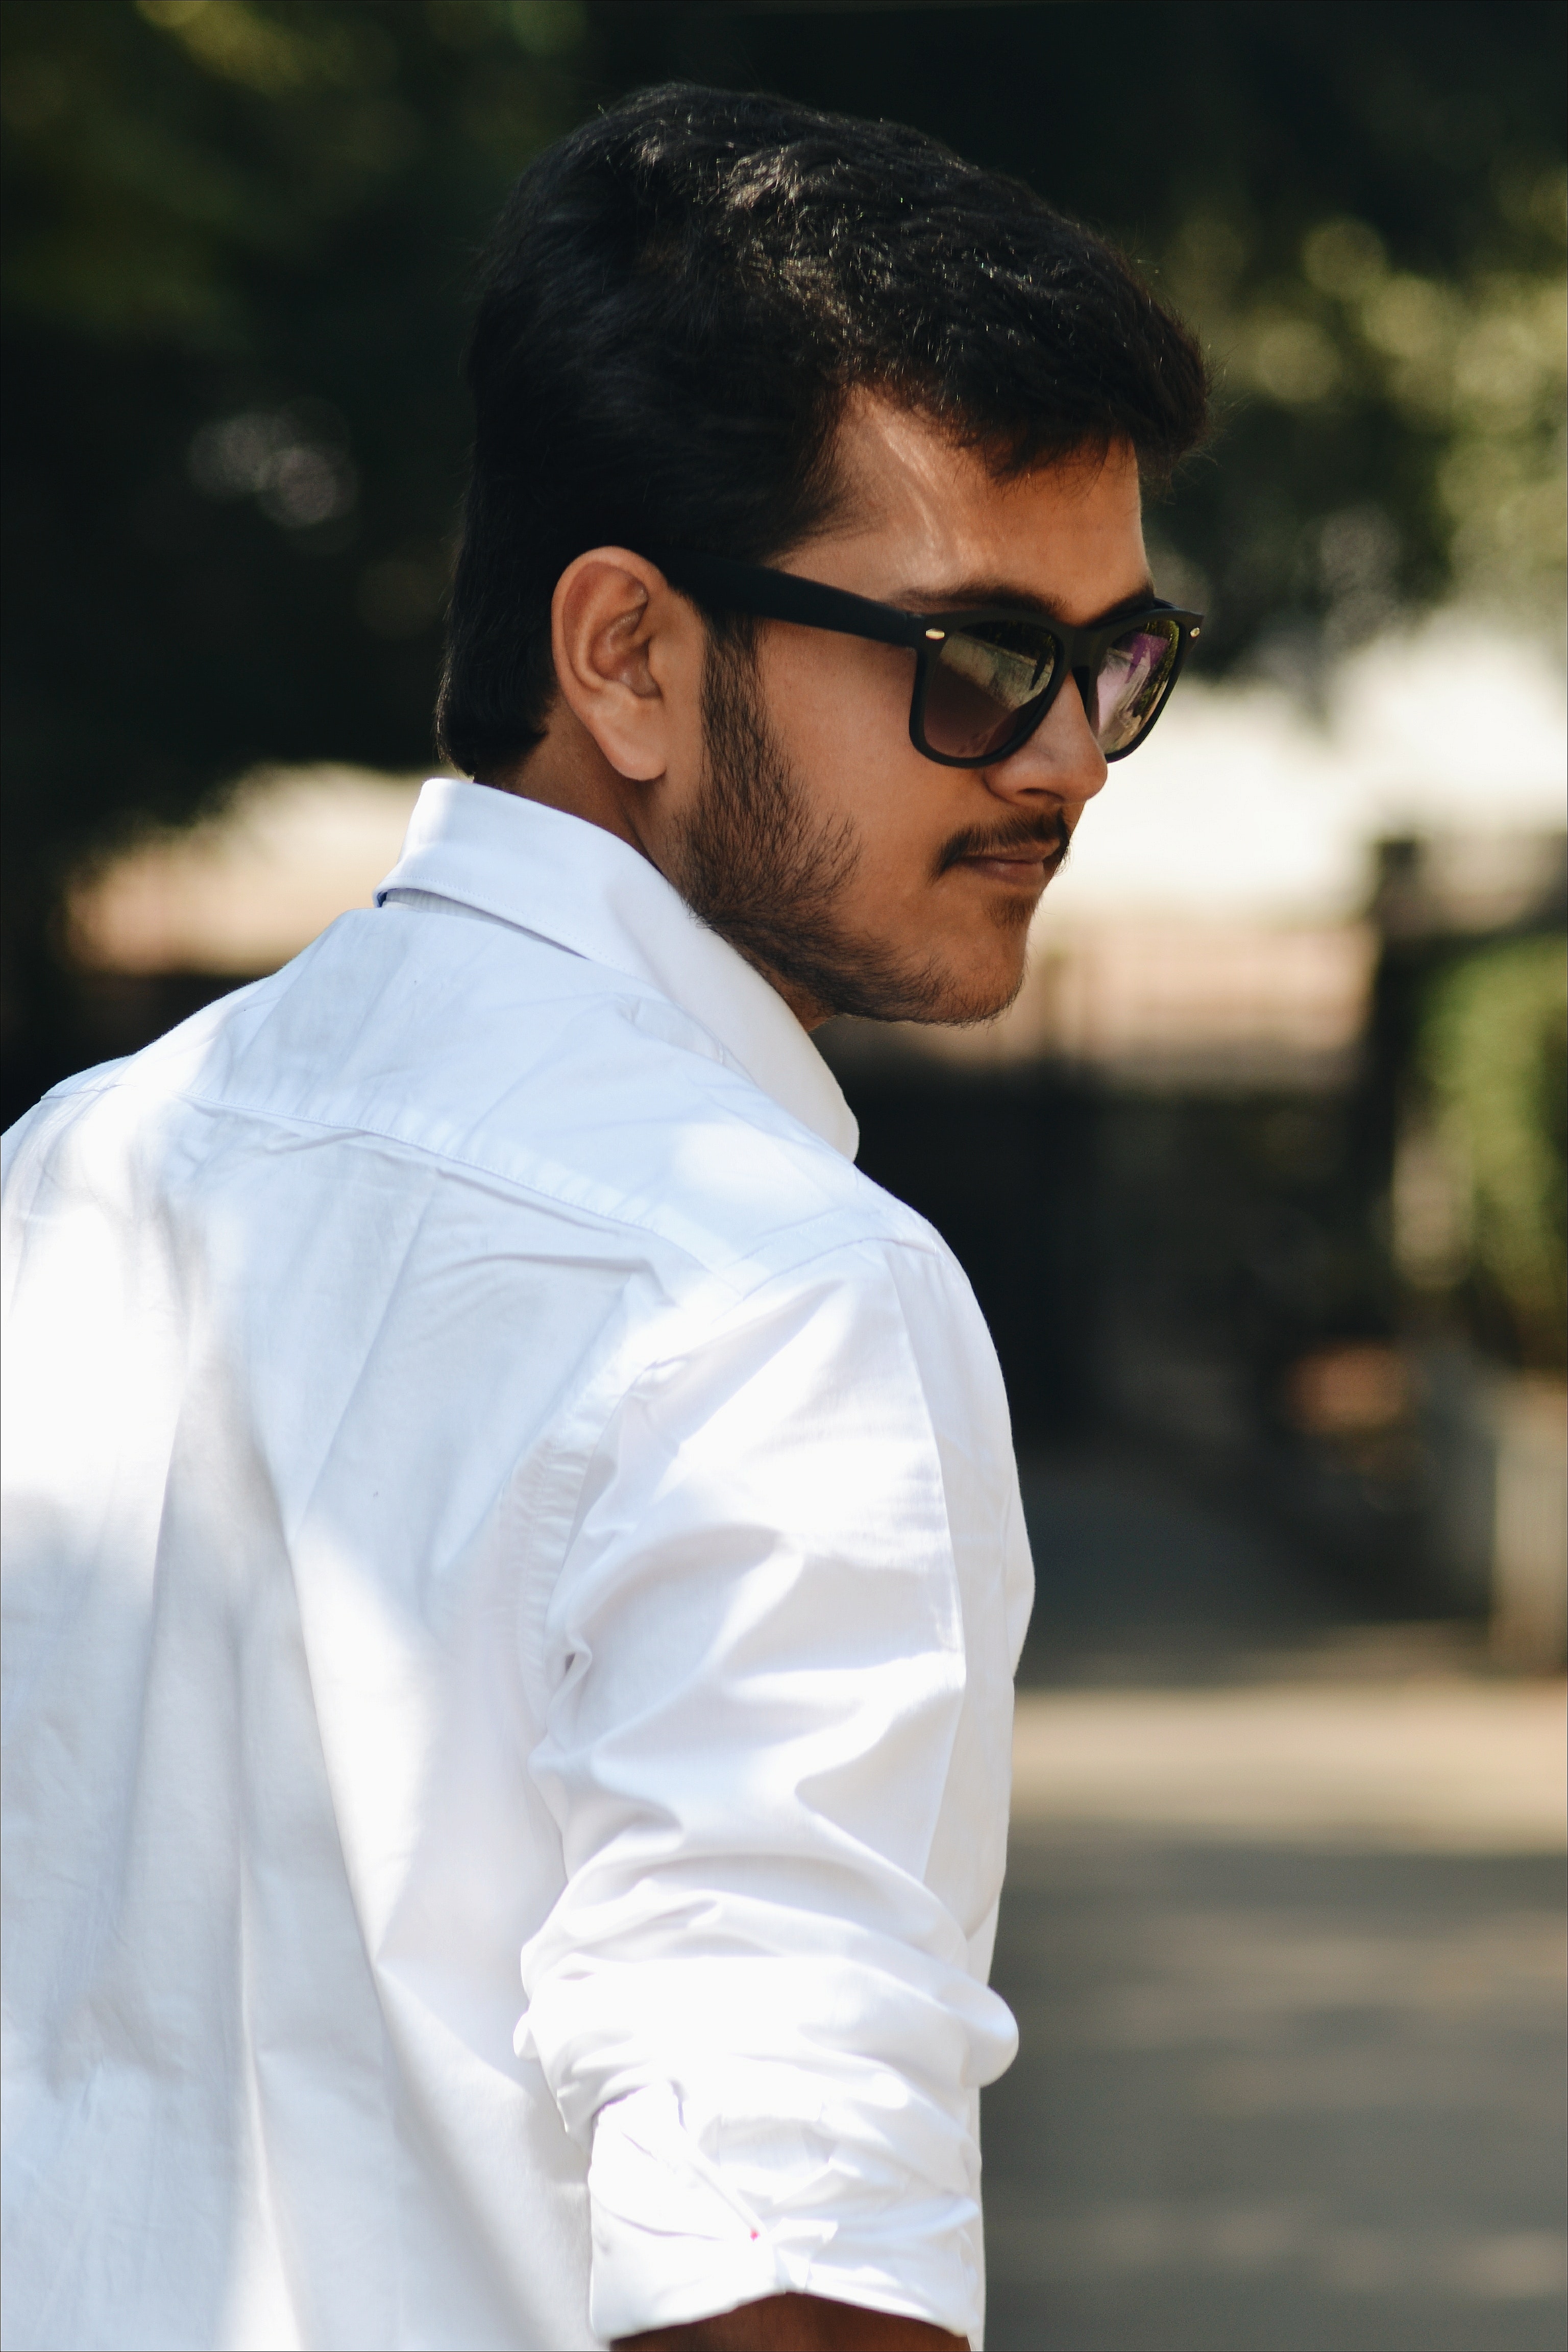
white, photograph, eyewear, man, vision care, person, sunglasses, glasses, dress shirt, male, cool, formal wear, photography, gentleman, standing, suit, fashion, outerwear, human, smile, black hair, girl, fun, trunk, portrait, neck, abdomen, model, facial hair, sleeve